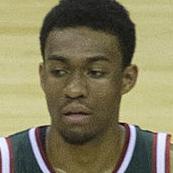
Age: 18